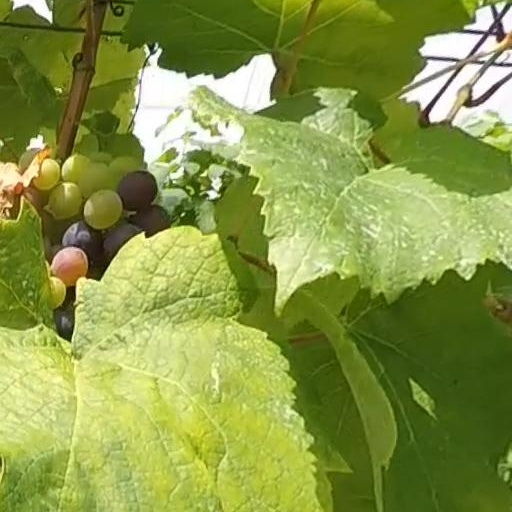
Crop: grape